The Isolator (novel series)

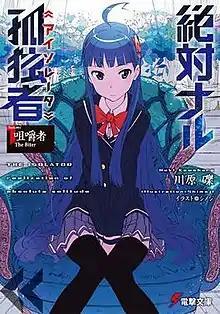
First light novel volume cover

is a Japanese light novel series written by Reki Kawahara and illustrated by Shimeji. ASCII Media Works has published five volumes since June 2014. A manga adaptation, illustrated by Naoki Koshimizu, was serialized in "Dengeki Daioh". Yen Press has licensed the novels and manga in North America.